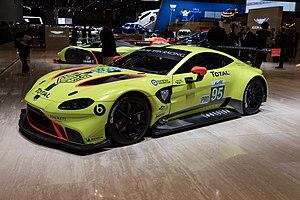
Les 6 Heures de Spa 2018, sont la 38ᵉ édition de l'épreuve et la 1ʳᵉ manche du calendrier du Championnat du monde d'endurance FIA 2018-2019, elles se déroulent du 3 mai 2018 au 5 mai 2018. Le calendrier du championnat a la particularité d'accueillir deux éditions des 6 Heures de Spa, les éditions de 2018 et de 2019.